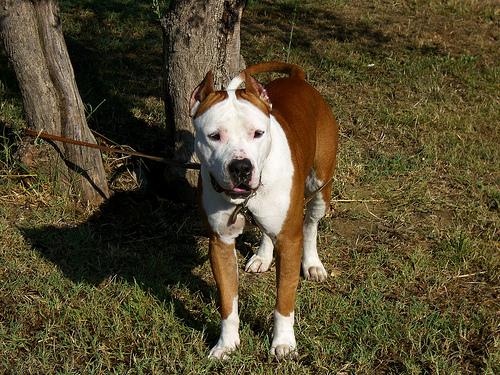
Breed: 216-n000078-American_Staffordshire_terrier